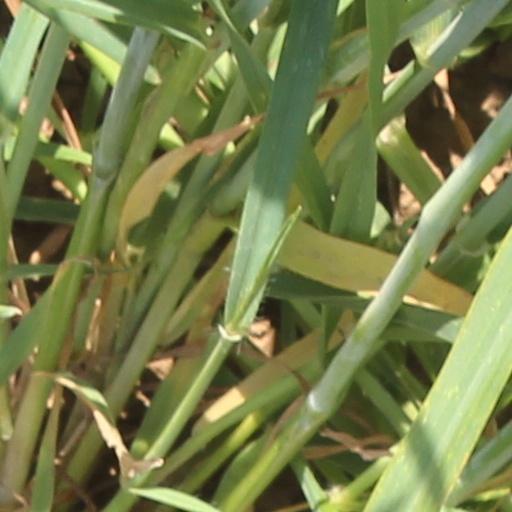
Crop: wheat